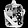
Label: Bag